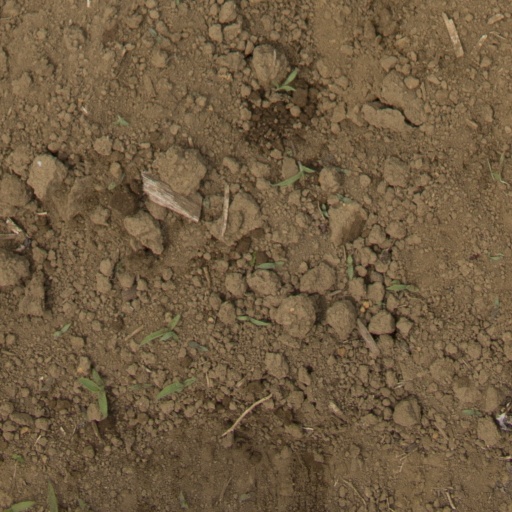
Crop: Jerusalem artichoke